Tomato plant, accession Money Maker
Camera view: horizontal (90 deg, fisheye); turntable rotation: 330 degrees
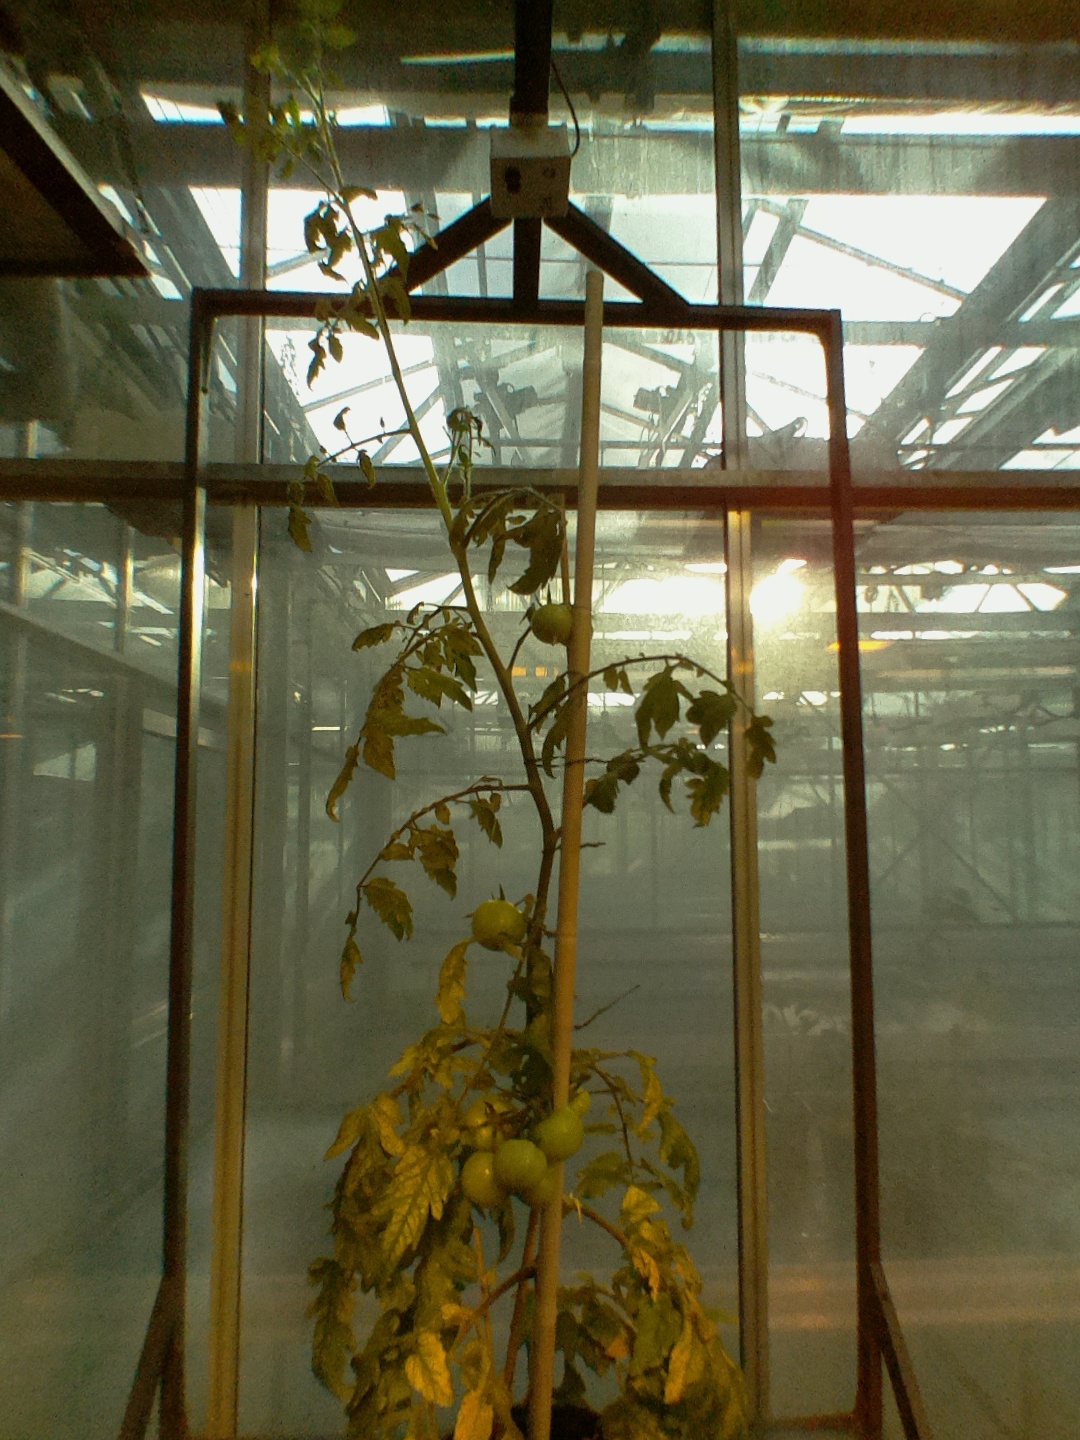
BBCH growth stage 75: 50%-60% of final fruit size